Key Management Interoperability Protocol

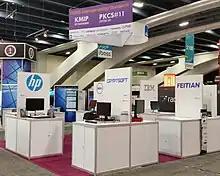
Interop booths at the 2015 RSA conference. Each vendor interoperates with each other vendor.

Vendors demonstrate interoperability during a process organized by the OASIS KMIP technical committee in the months before each RSA security conference. These demonstrations are informally known as interops. KMIP interops have been held almost every year since 2010. The following chart shows the Normalised number of general test cases and profile tests of all interop participants that have participated in two or more interops since 2014.